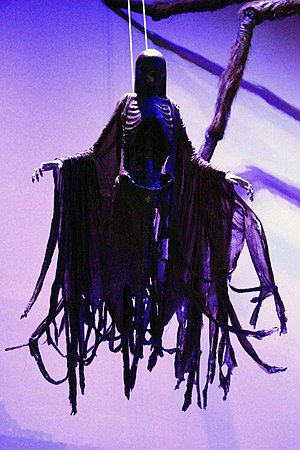
Dementor
Dementor er et fiktivt væsen fra J.K. Rowlings serie om Harry Potter.